Ensenada

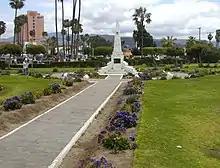
Garden in downtown Ensenada.

Ensenada is developing scientific research and natural science sectors, with special focus in the marine sciences sectors. Ensenada is claimed to be the city with the highest number of scientists per capita in Latin America. The Center of Scientific Research and Higher Education of Ensenada (CICESE) conducts research in Earth Sciences, Applied Physics, Oceanography, Communications and Experimental and Applied Biology. Further research is conducted on the campus of the Autonomous University of Baja California, Ensenada (UABC), mainly in Oceanography and education areas although there are groups in Physics, Biology, and other related sciences. The National Autonomous University of Mexico (UNAM) has a research campus in the city. The campus hosts the Institute of Astronomy and the Centre for Nanosciences and Nanotechnology (CNyN). The National Astronomical Observatory (Mexico) is located on the mountains of the Sierra de San Pedro Martir, south of the city.